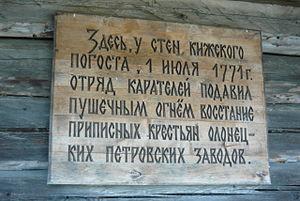
L'île de Kiji est située dans l'archipel du même nom, au sud de la presqu'île de Zaonejie, dans la partie septentrionale du lac Onega. Elle est surtout connue du fait de l'existence de l'ensemble architectural du pogost de Kiji, de sa mise en valeur et sa préservation, grâce au musée-réserve naturelle de Kiji. L'ensemble fait partie du patrimoine de l'humanité dans la liste établie par l'UNESCO.